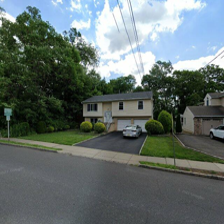
Label: streetView